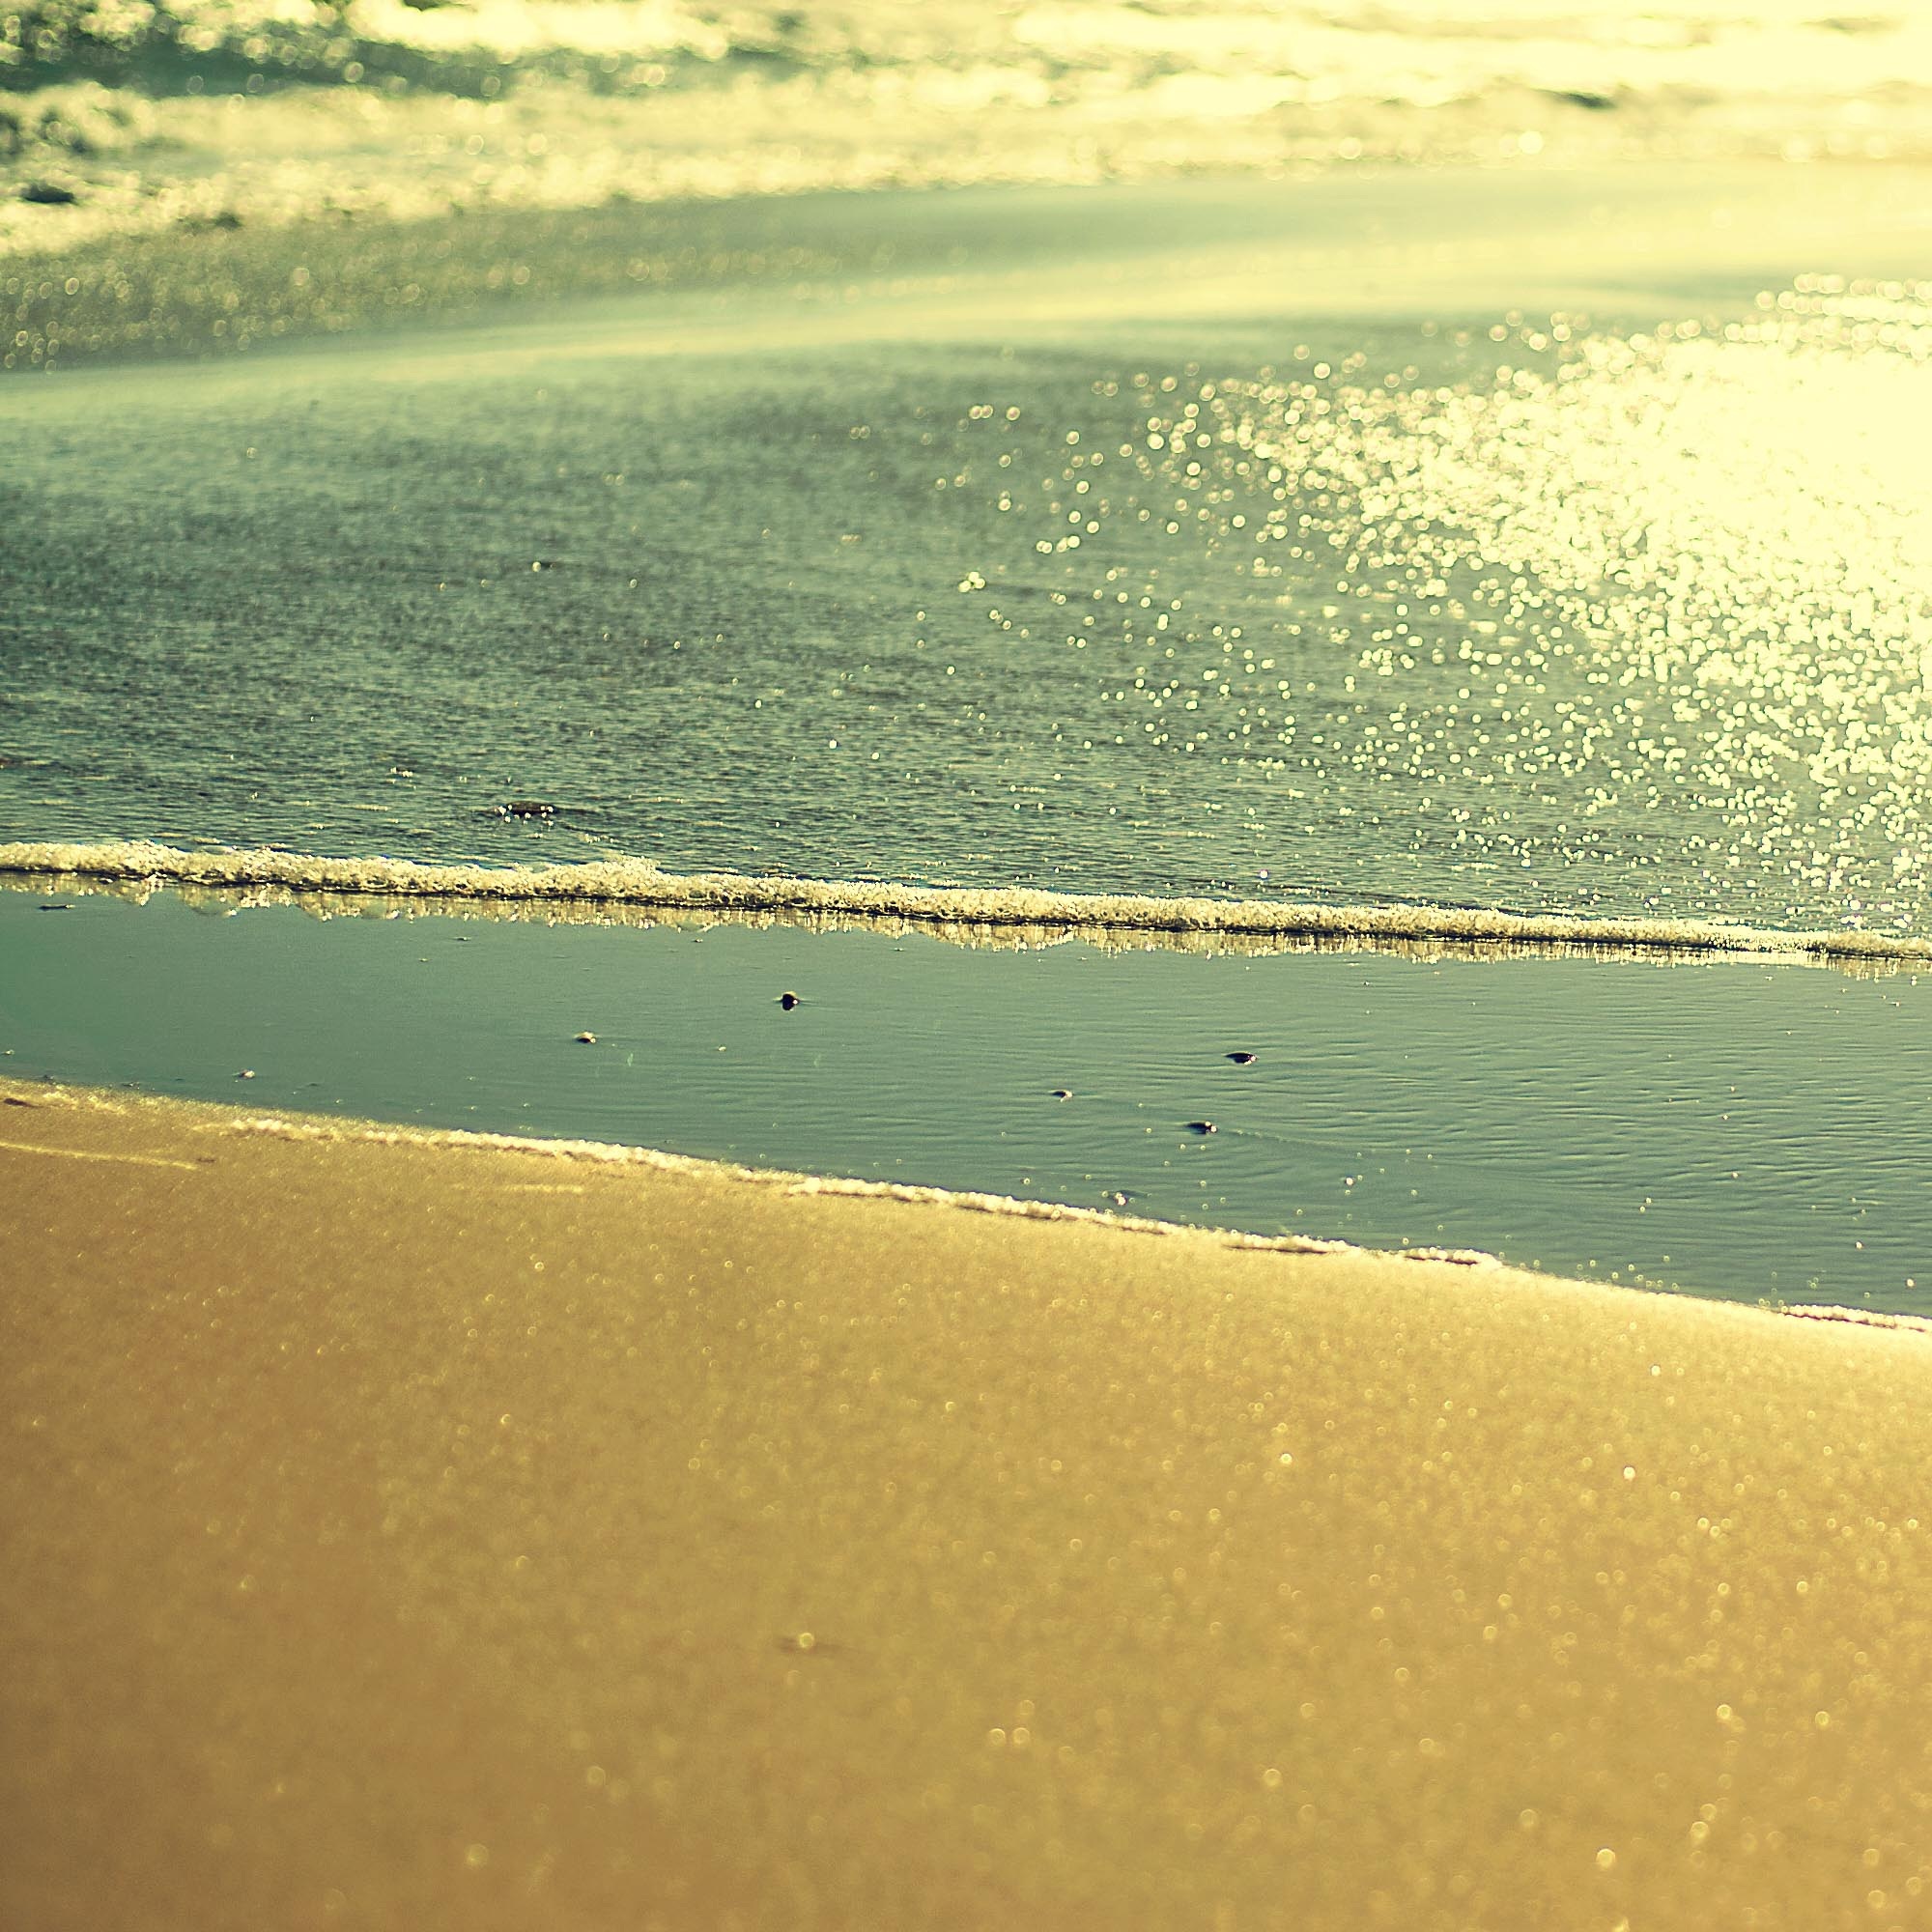
beach, sea, coast, water, sand, ocean, horizon, cloud, sun, sunrise, sunset, sunlight, morning, shore, wave, dawn, summer, reflection, bay, material, body of water, waves, spain, andalusia, costa, edge of the sea, beach sand, mudflat, praia mansa, atmospheric phenomenon, wind wave, tapeworm